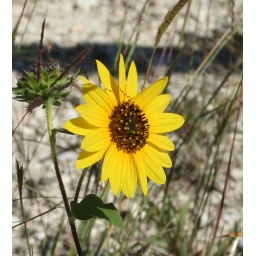
Sunflower. I like to think someone dropped some sunflower seeds near the fence one day.